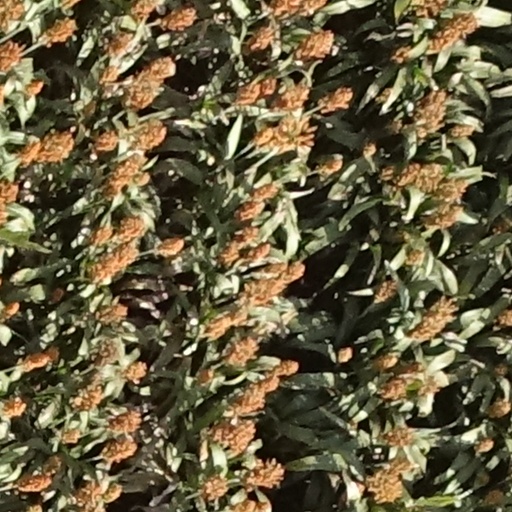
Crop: sorghum